Nipple

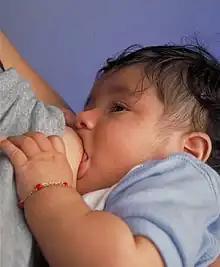
Infant latched on to a nipple to breastfeed

Almost all mammals have nipples. Why males have nipples has been the subject of scientific research. Differences among the sexes (called sexual dimorphism) within a given species are considered by evolutionary biologists to be mostly the result of sexual selection, directly or indirectly. There is a consensus that the male nipple exists because there is no particular advantage to males losing the trait. In consequence, some biologists would call the male nipple a spandrel.